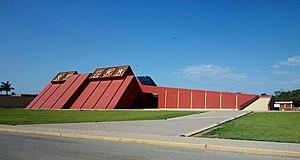
Musée des Tumbas Reales de Sipán.
Le musée des Tombes royales de Sipán situé à Lambayeque au Pérou présente les découvertes provenant du complexe de Huaca Rajada, plus important complexe funéraire de la culture Moche découvert à ce jour. Elles comprennent notamment la tombe du Seigneur de Sipán, mise au jour par les archéologues péruviens Walter Alva et Luis Chero Zurita en 1987. Sa conception architecturale s'inspire des anciennes pyramides tronquées de la culture Mochica.
"La huaca Rajada aussi connu sous le nom de ""Sipán"", est le plus important complexe funéraire de la culture Moche découvert à ce jour. Il se situe près du village de Sipán, à 30 km à l'est de Chiclayo dans la région de Lambayeque, au nord du Pérou.